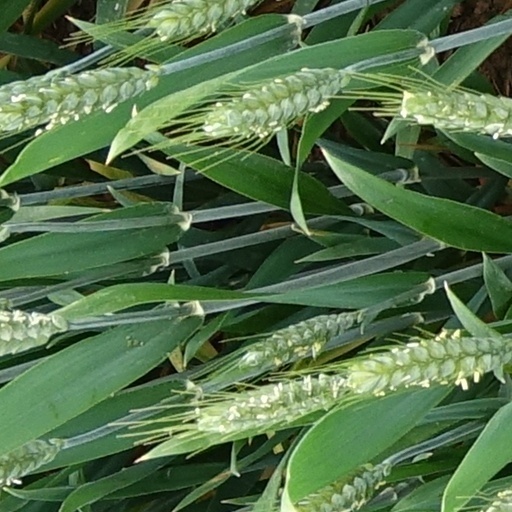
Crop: wheat